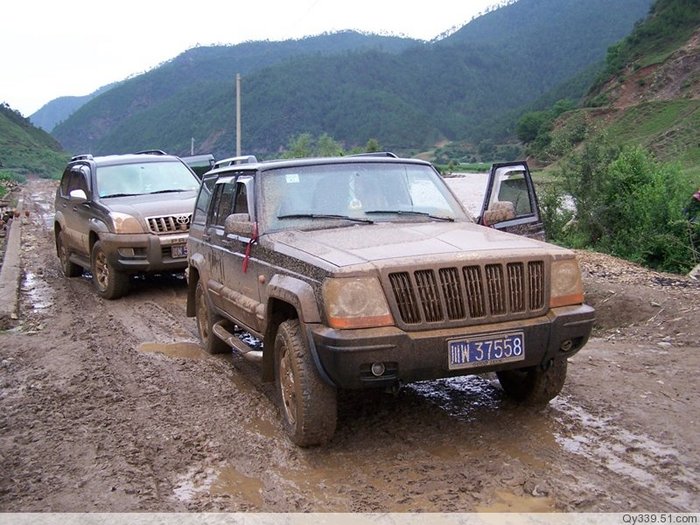
Label: not_food